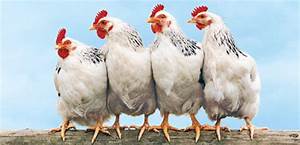
Label: chicken